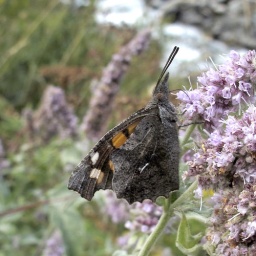
Beside a mountain river in North-east Turkey